Charles Usher

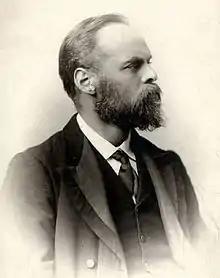
Usher ca. 1900

Charles Howard Usher (2 March 1865 – 3 March 1942) was a Scottish ophthalmologist from Edinburgh. He studied medicine at St. Thomas Hospital in London, and after receiving his doctorate in 1891, he remained at St. Thomas, working under Edward Nettleship (1845–1913). Later he was an eye surgeon at the Aberdeen Hospital for Sick Children, and also worked in the Aberdeen Royal Infirmary.